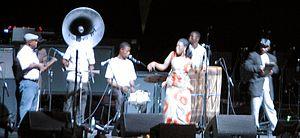
Konono nᵒ 1 est un orchestre de Kinshasa en République démocratique du Congo.